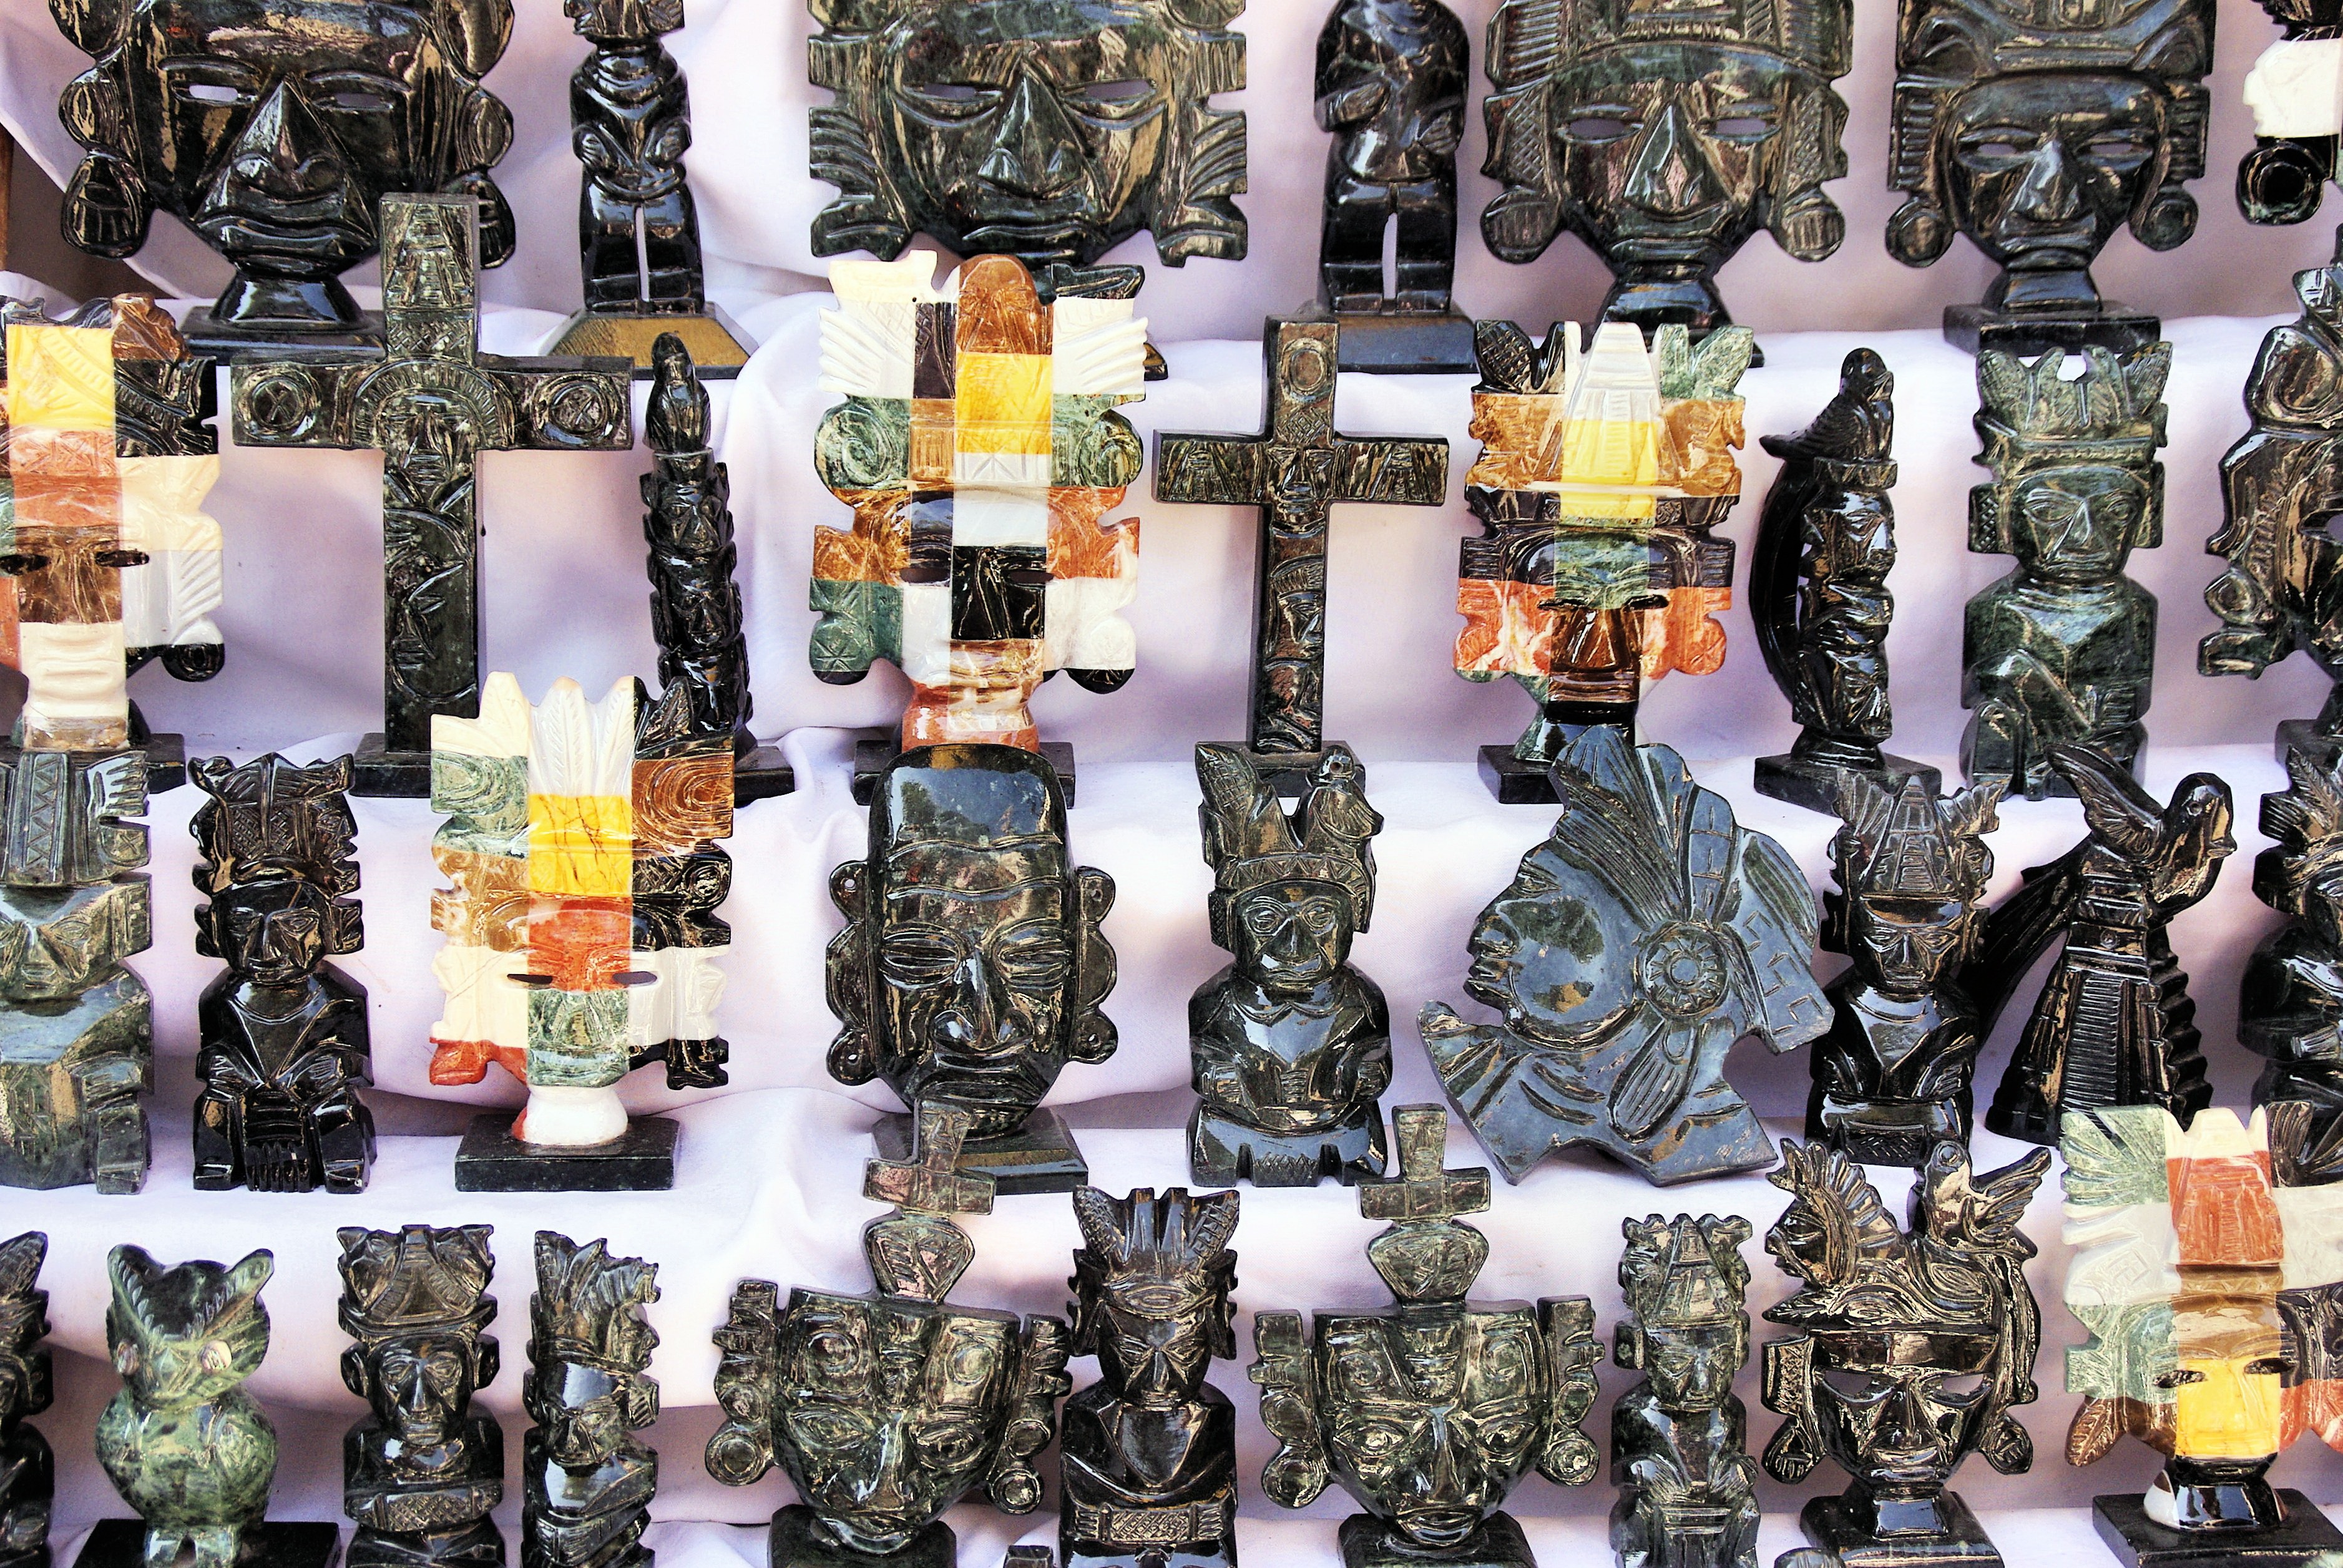
market, trinkets, toy, display, action figure, armour, guatemala, chichicastenango